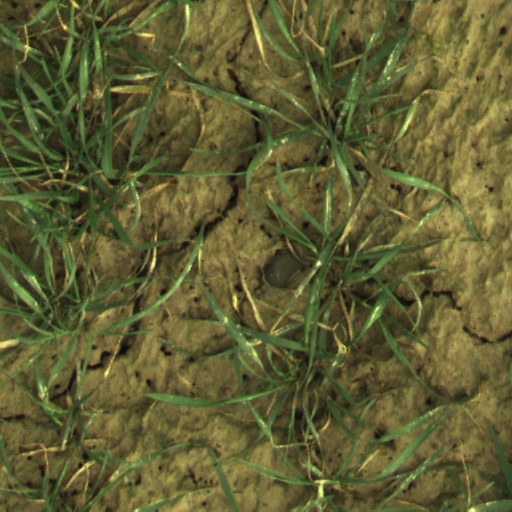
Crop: wheat